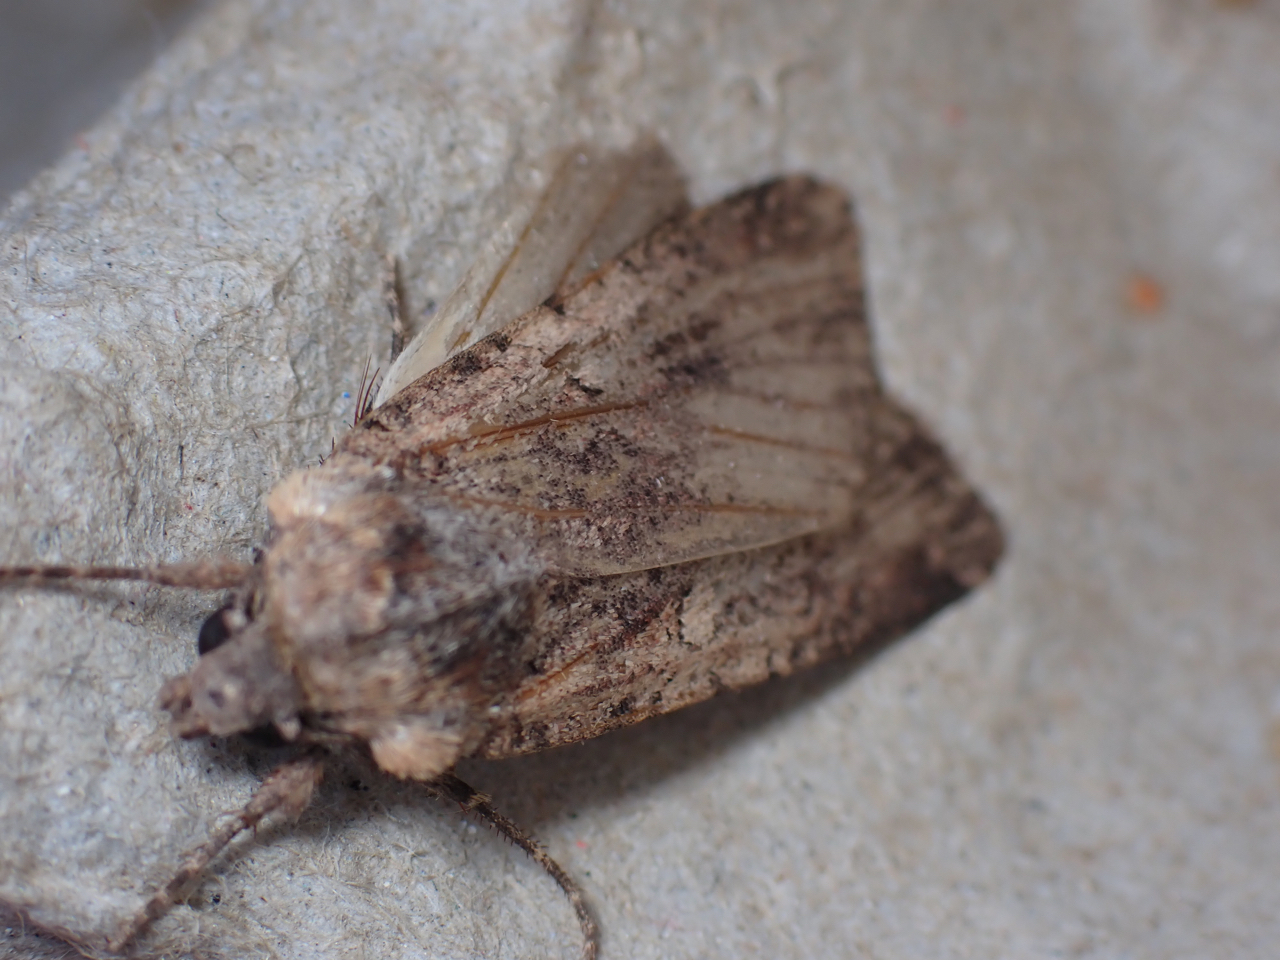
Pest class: cutworms